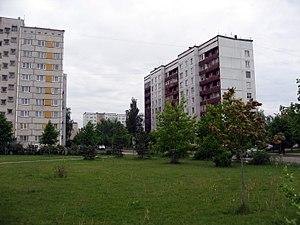
Les villes de Lettonie sont des entités territoriales qui portent le nom officiellement de ville. Elles sont ainsi en 2010 au nombre de 76. Le tableau ci-dessous énumère toutes les villes de Lettonie avec les données des recensements de 1989, de 2000 et de 2010. Les 9 premières villes du pays ont le statut particulier de la ville de la république.